Story of Wine

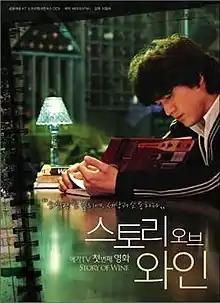
Film poster

Story of Wine is a 2008 South Korean film directed by Lee Cheol-ha and starring Lee Ki-woo. It is Korea's first interactive movie.